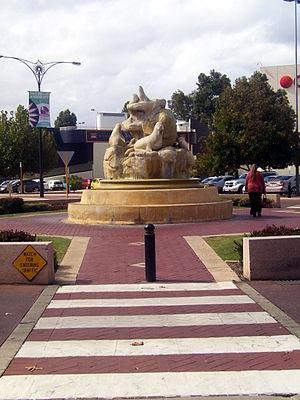
Morley est une localité d'Australie-Occidentale située environ à 10 km au nord-est de Perth.